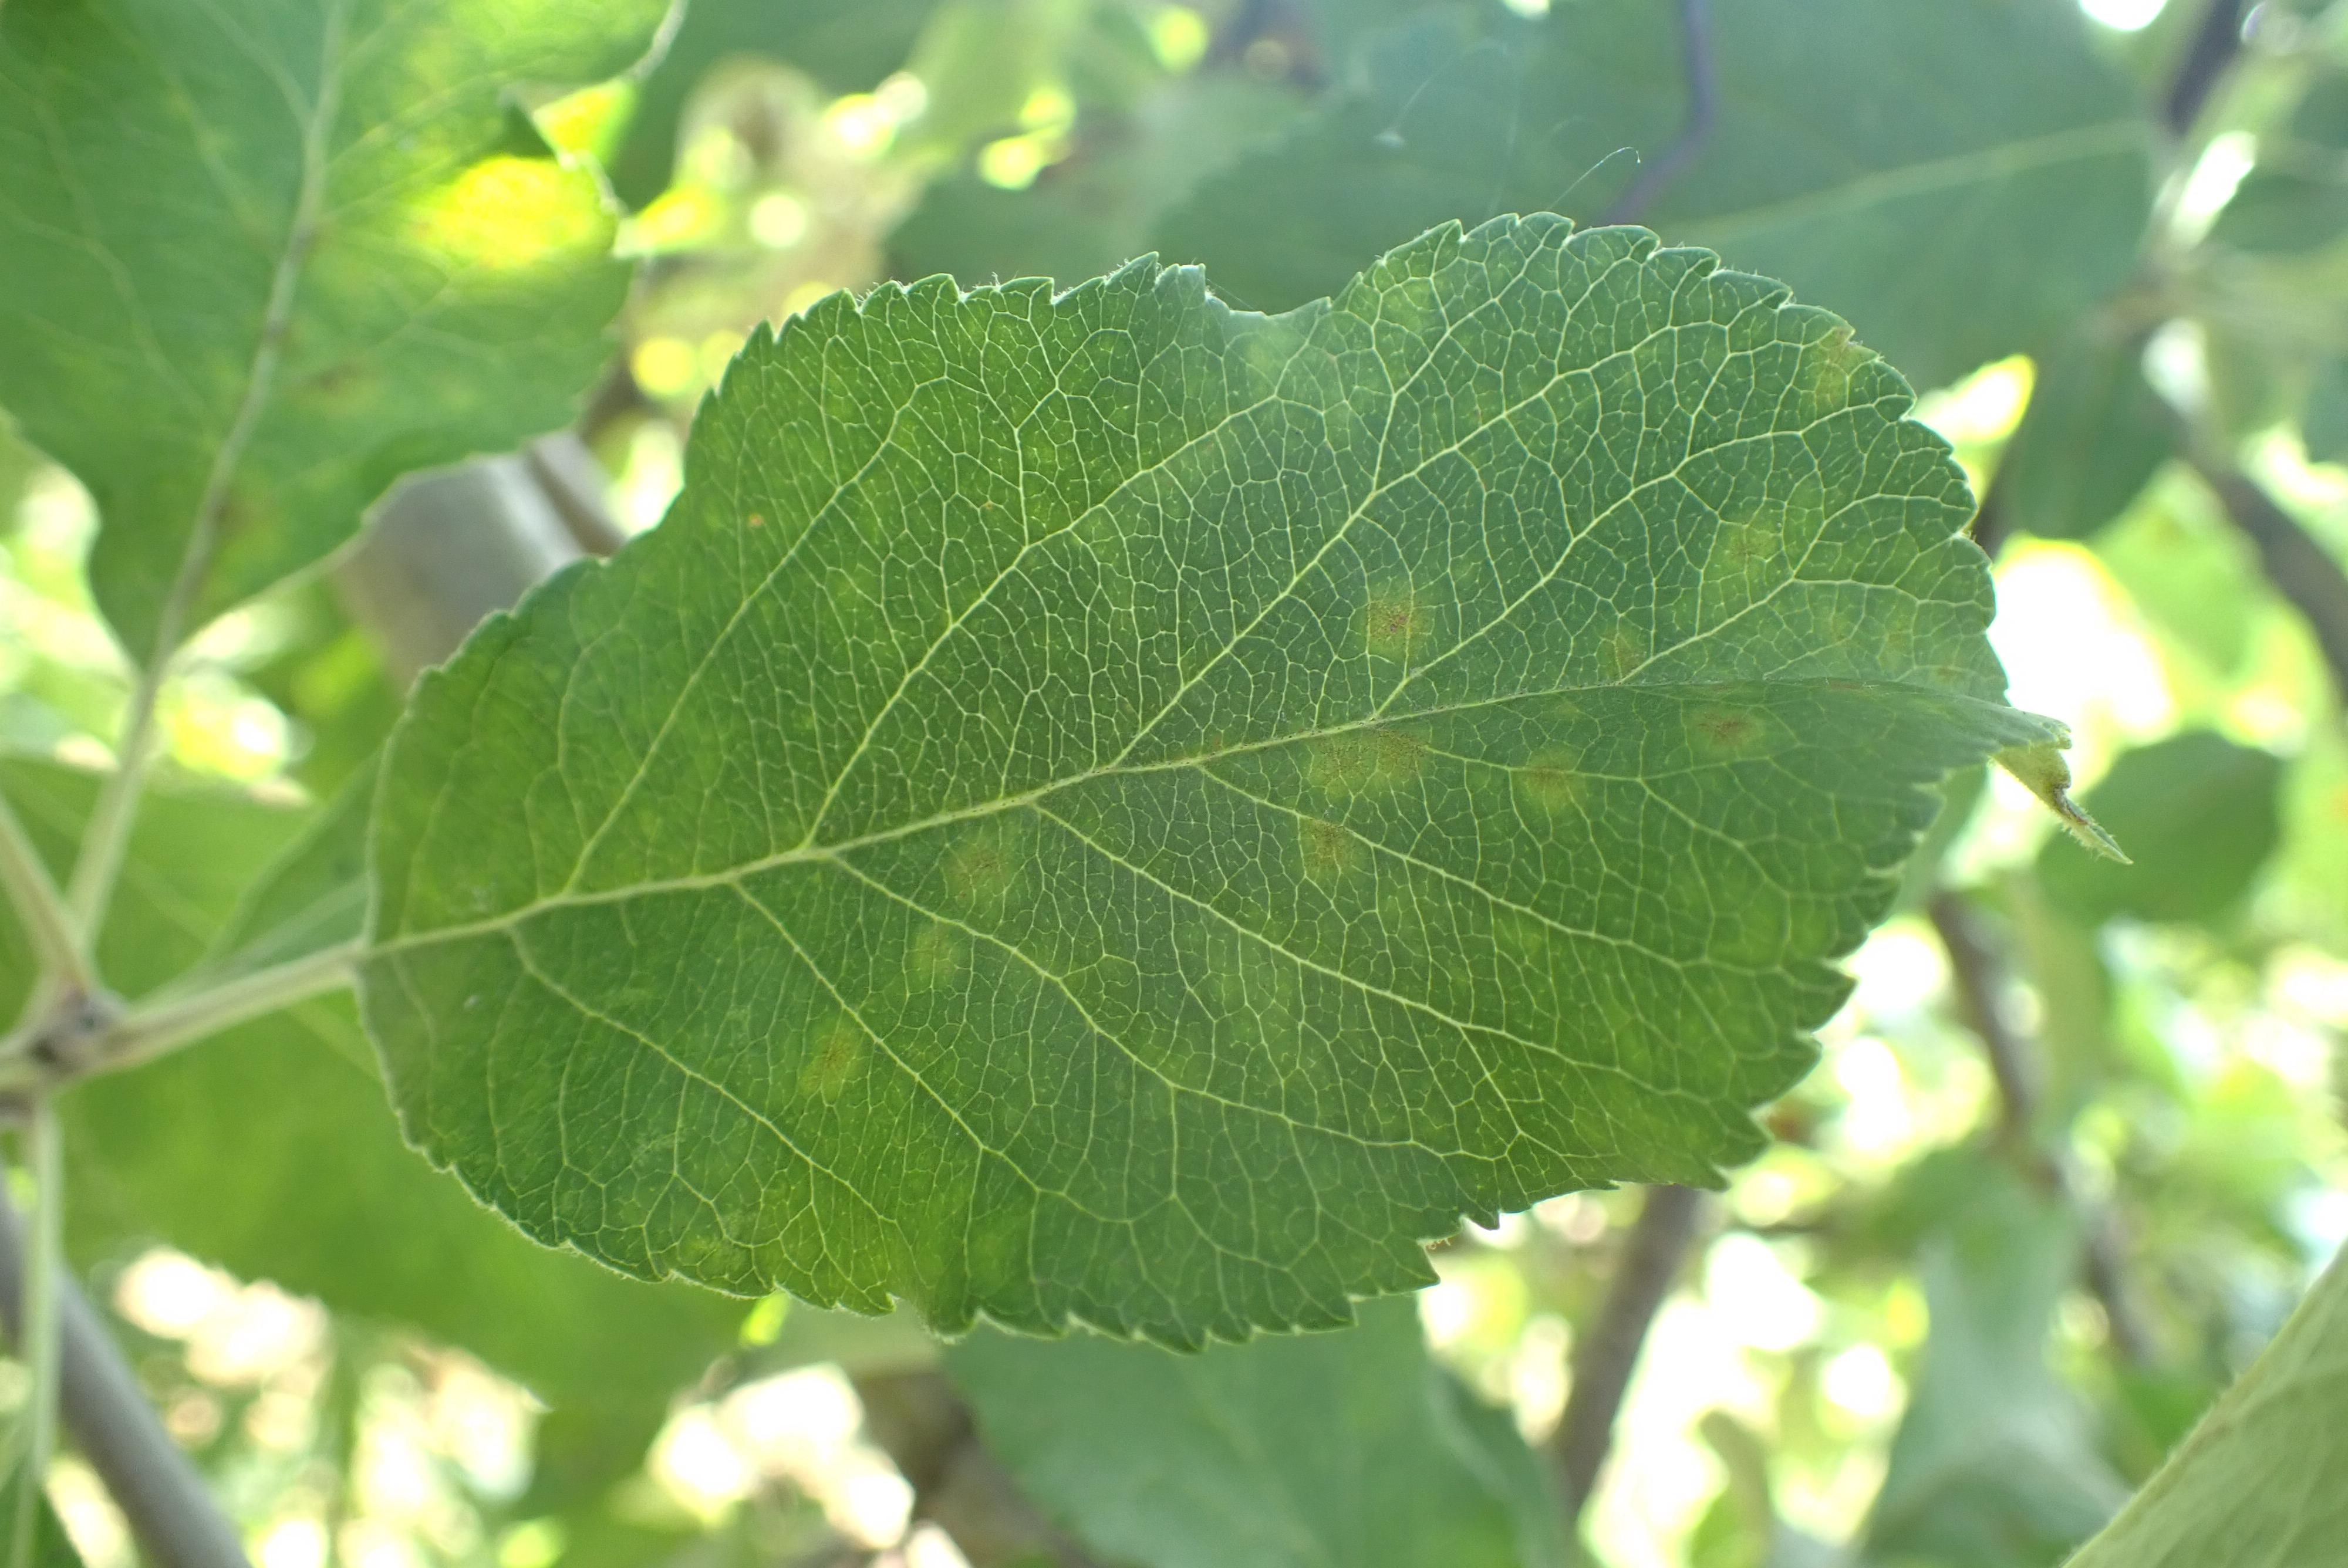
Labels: scab